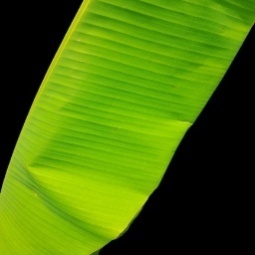
Label: Healthy